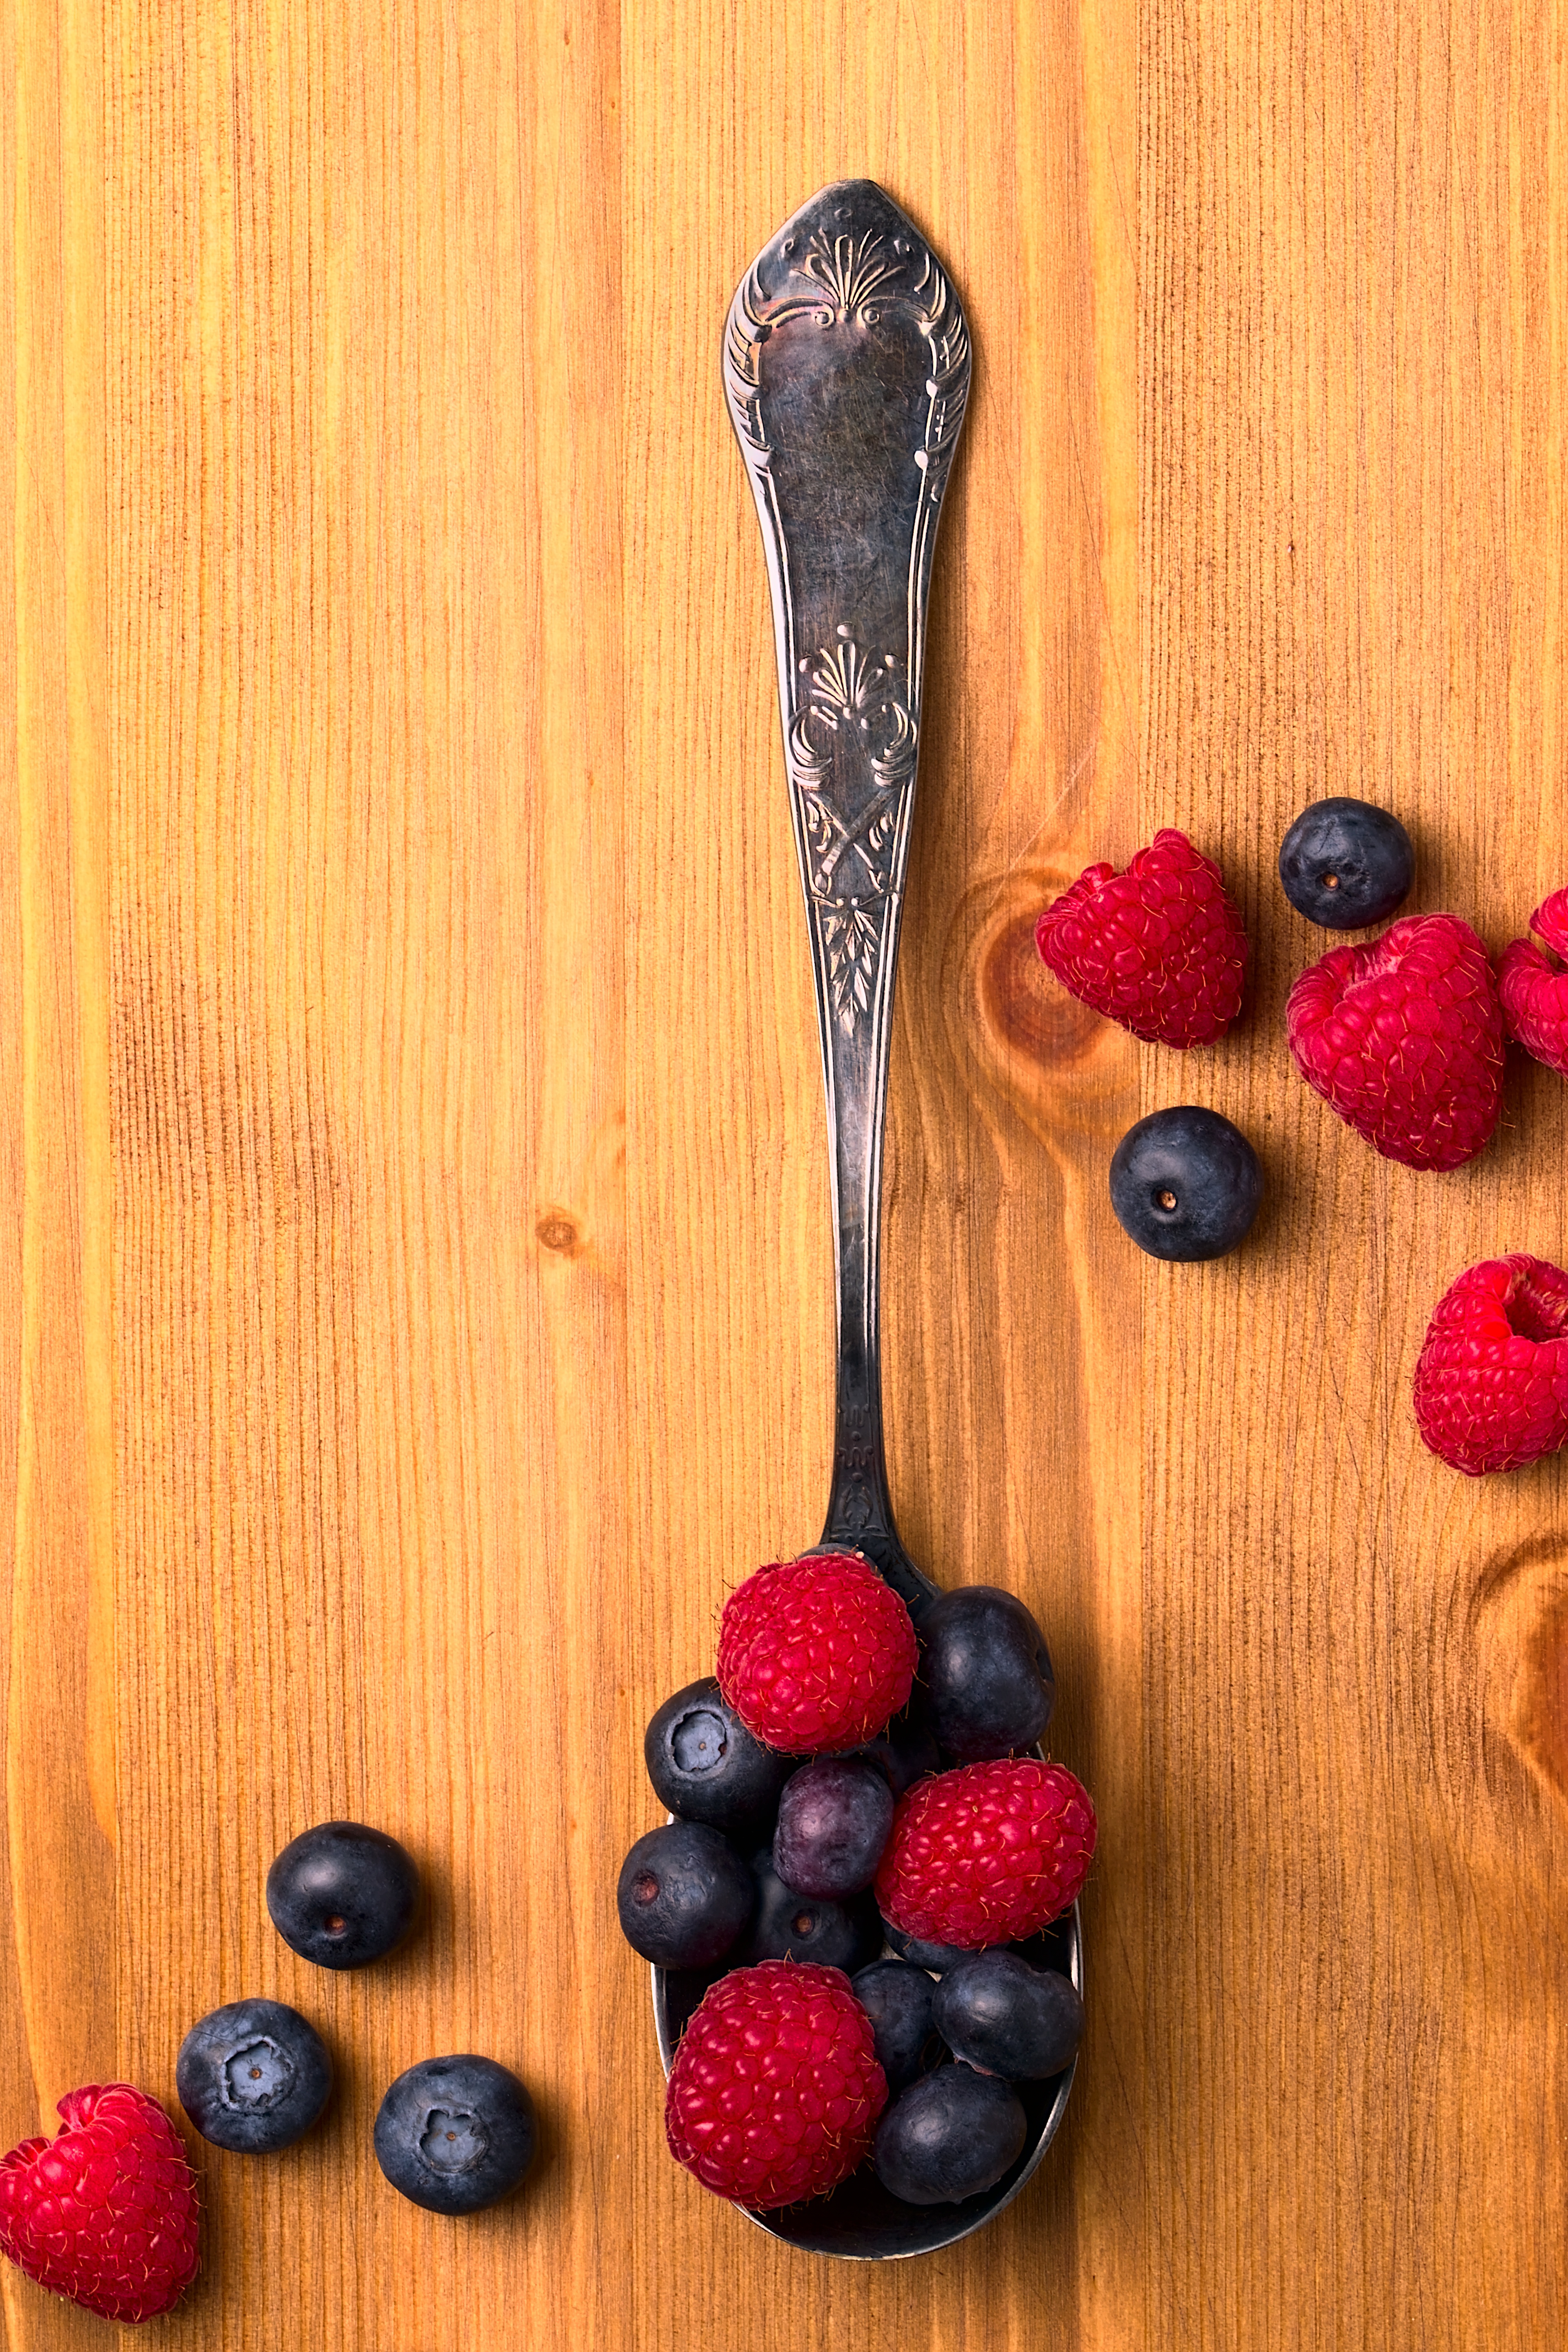
food, kitchen utensil, fruit, wood, natural foods, red, tableware, staple food, ingredient, produce, superfood, natural material, cutlery, spoon, plant, accessory fruit, still life photography, Superfruit, circle, still life, oval, hardwood, seedless fruit, wooden spoon, berry, sweetness